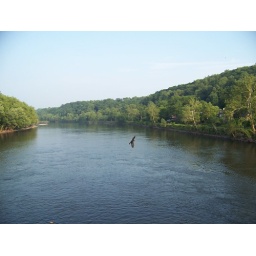
View of a bird from the walking bridge over the Delaware River. South.  Bulls Island State Park, New Jersey.